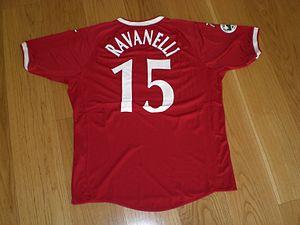
Fabrizio Ravanelli, né le 11 décembre 1968 à Pérouse, est un footballeur international italien reconverti entraîneur.